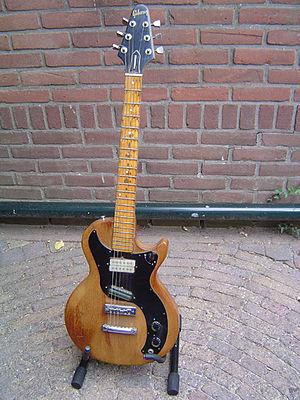
La Gibson Marauder est une guitare électrique, produite par Gibson aux États-Unis entre 1974 et 1979. Conçue par Bill Lawrence, elle a été introduite pour aller de pair avec la basse grabber, et était proposée en entrée de gamme dans le catalogue Gibson. Elle était disponible pour un prix avoisinant les 400$.